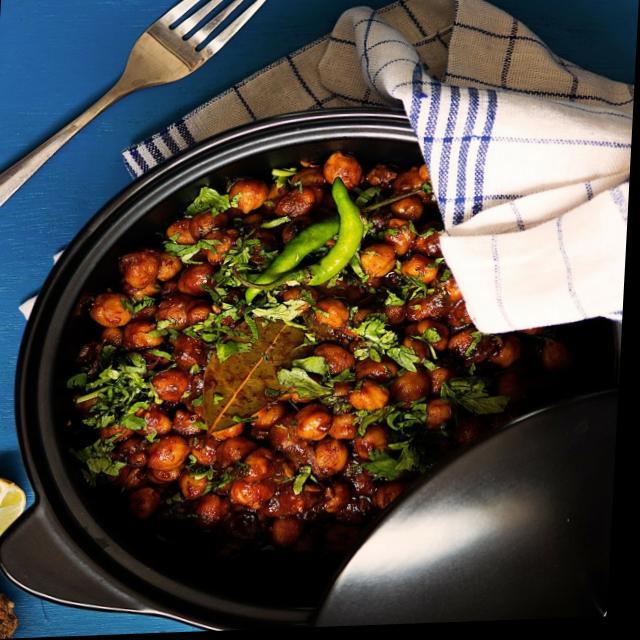
Dish: chole